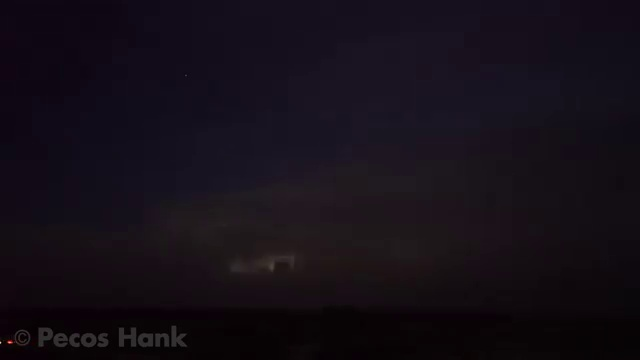
Fire: no
Smoke: no